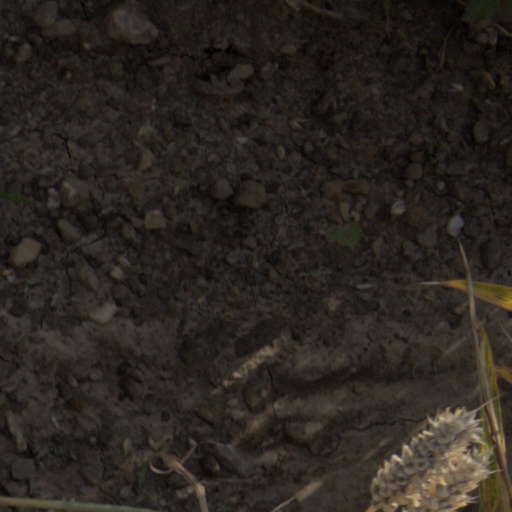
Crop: wheat